Foster Wikner Wicko

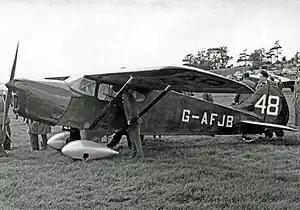
Wicko wearing racing No.48 at Wolverhampton's Pendeford Aerodrome in 1953

The Foster Wikner Wicko was a 1930s British two-seat cabin monoplane built by the Foster Wikner Aircraft Company Limited at Southampton Airport, Hampshire.